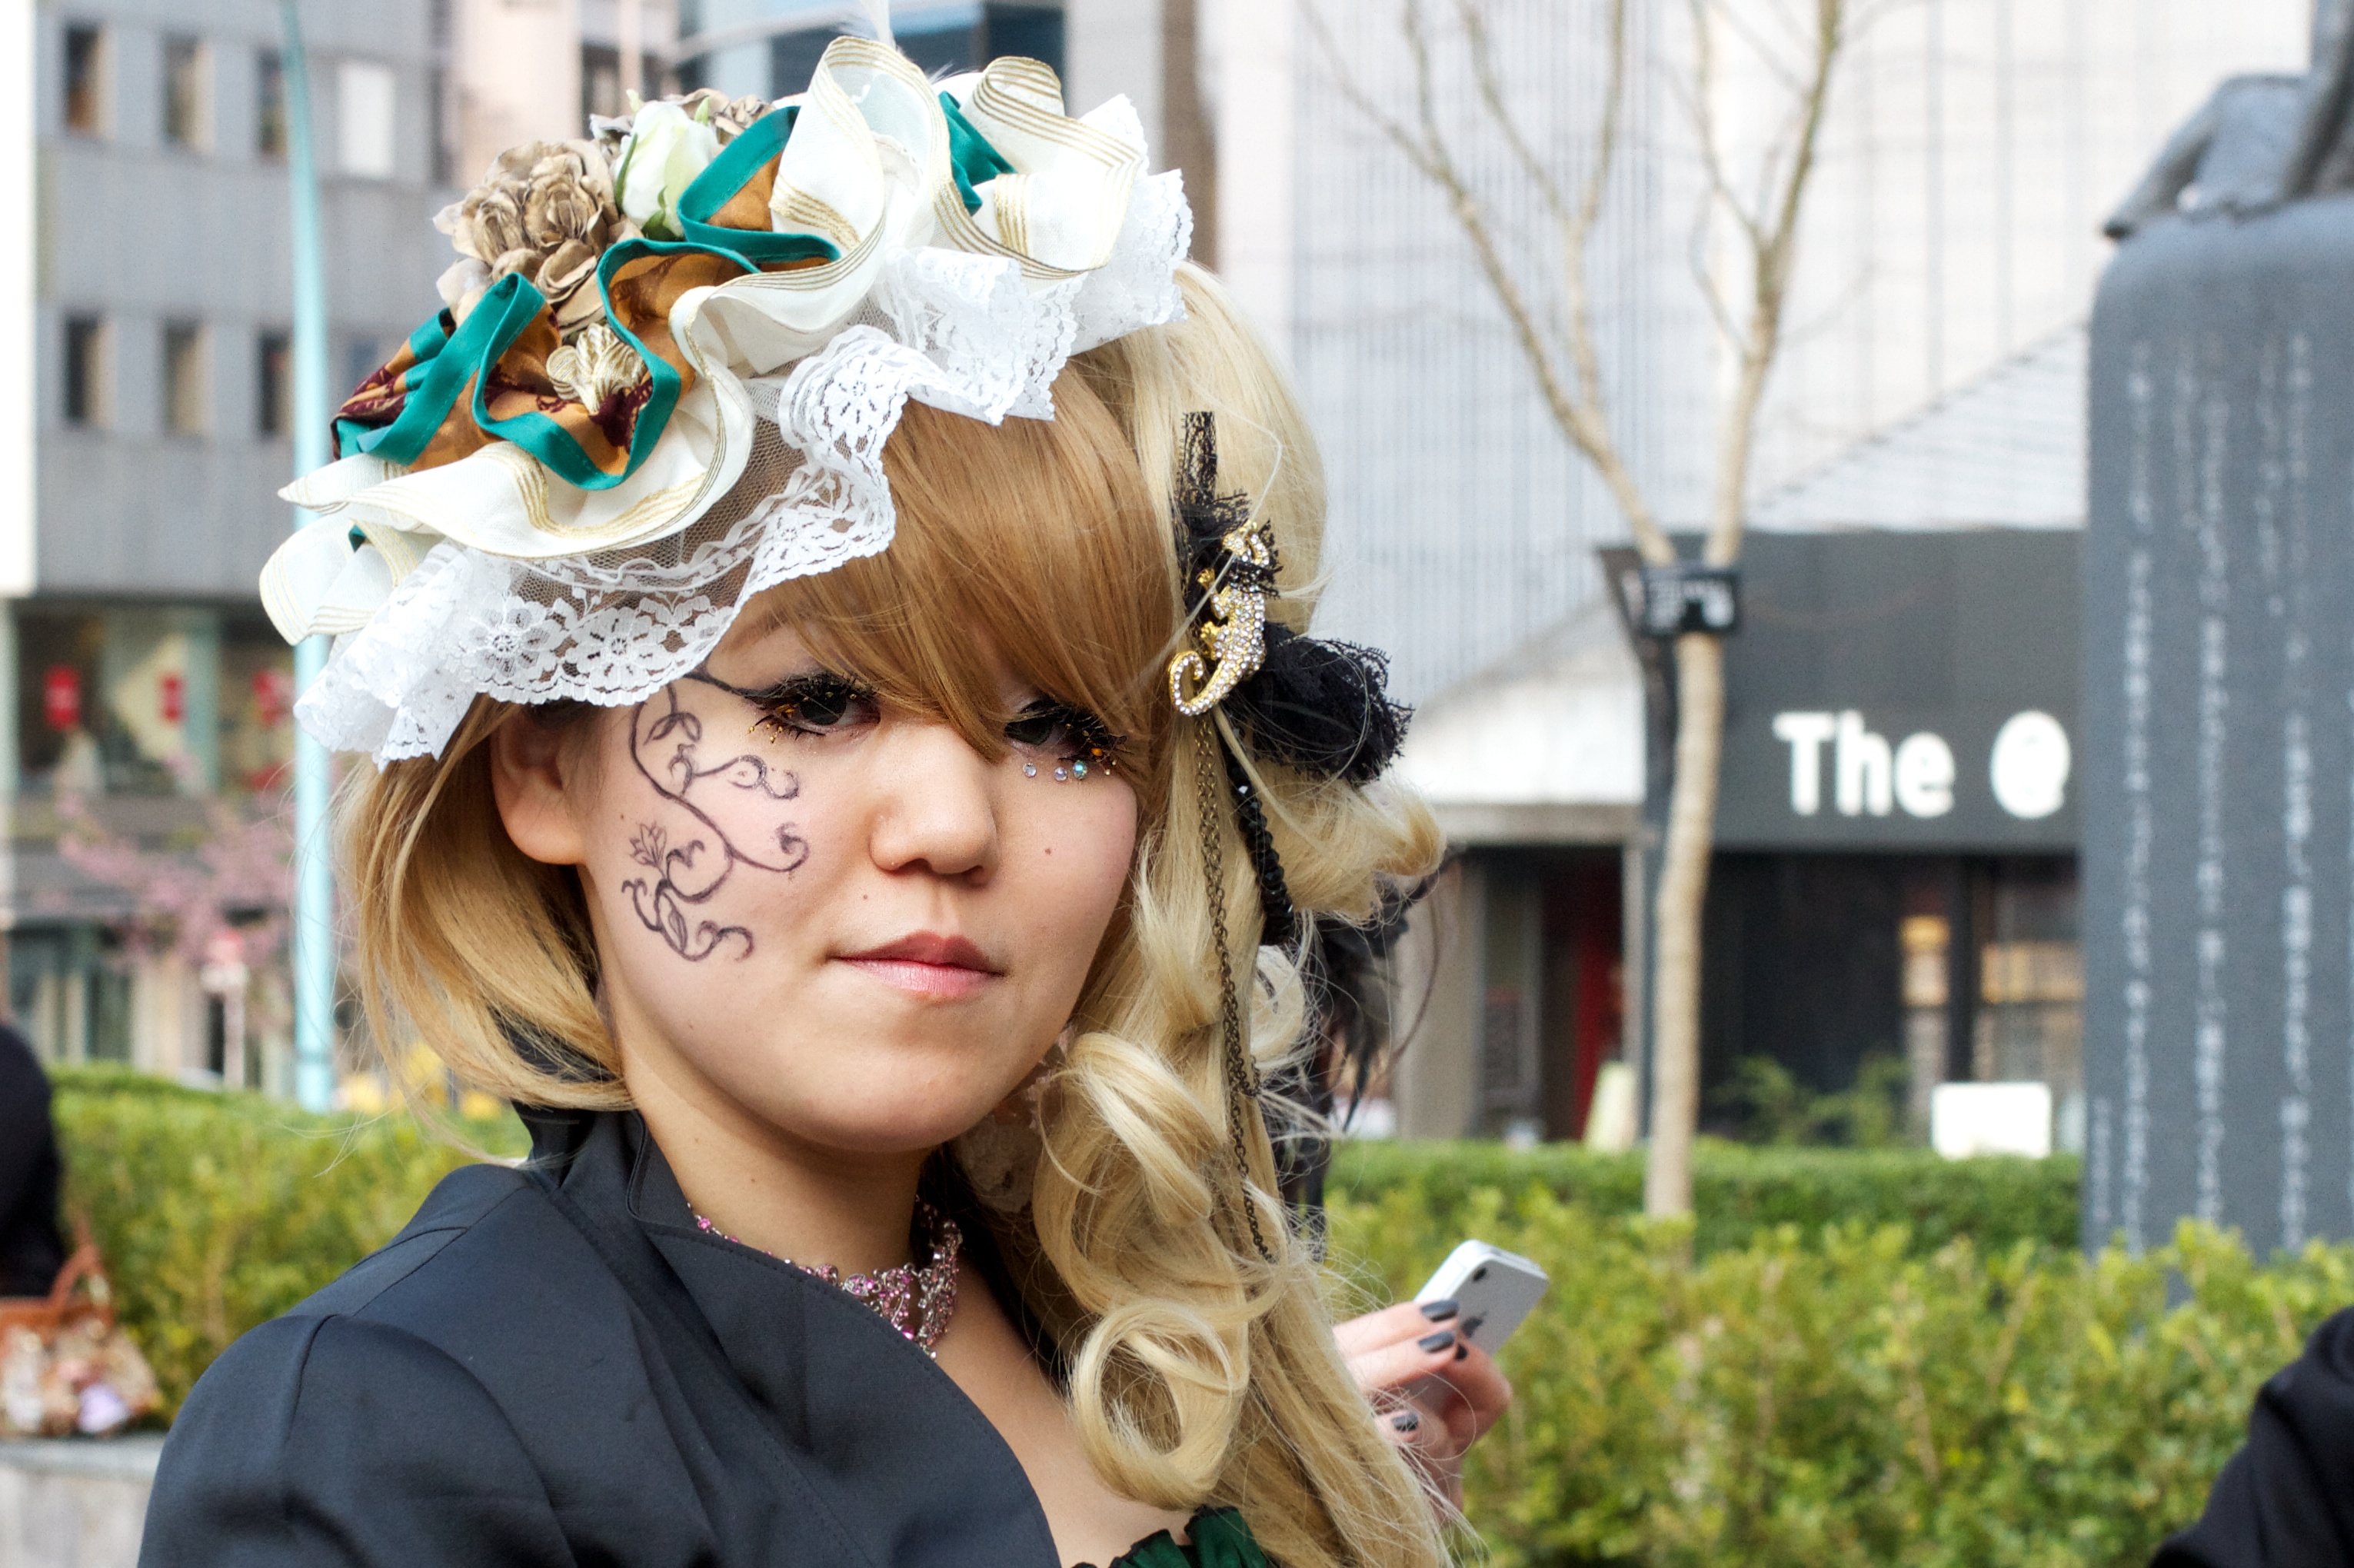
flower, spring, carnival, clothing, lady, festival, dress, costume